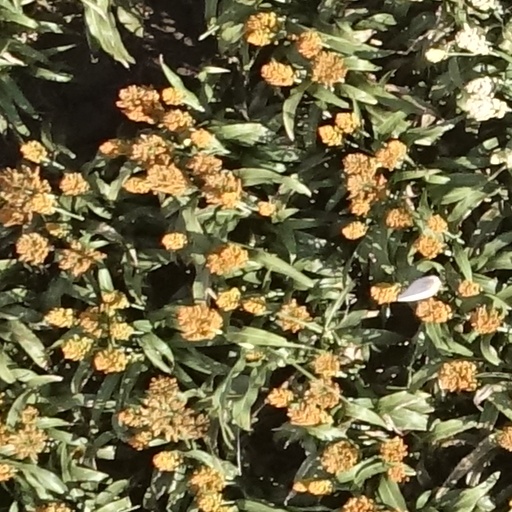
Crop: sorghum